Vishakha N. Desai

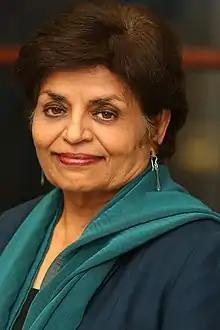

Vishakha N. Desai is an Asia scholar with a focus on art, culture, policy, and women's rights. She currently serves as senior advisor for global affairs to the president of Columbia University, senior research scholar in Global Studies at its School of International and Public Affairs and chair of the Committee on Global Thought at Columbia University. She was president emerita of the Asia Society (2004–2012). In recognition of her leadership in the museum field, President Barack Obama appointed her to serve on the National Commission on Museums and Libraries in 2012. Desai has been recognized as one of the "Most Powerful Women in New York" by Crains Magazine, and for her Distinguished Service to the Visual Arts by ArtTable. She is a recipient of five honorary degrees from Centre College, Pace University, the College of Staten Island, Susquehanna University, and Williams College.